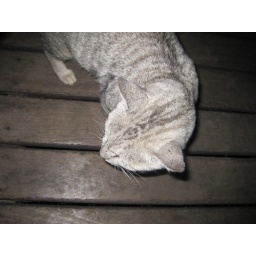
cat prowling around our dinner table